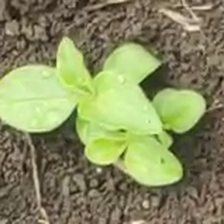
Weed species: Kena_(Commplina_benghalensio)